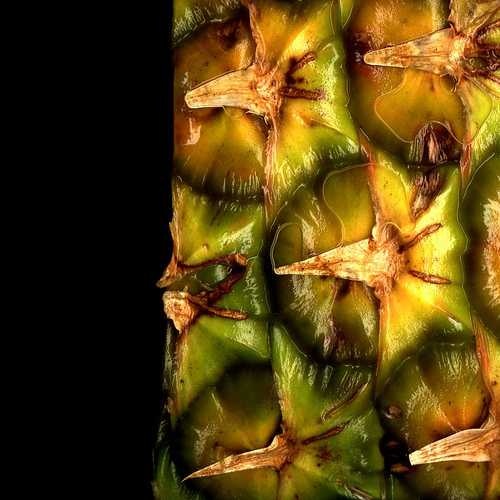
Label: Pineapple